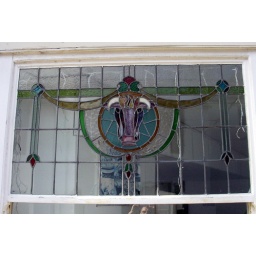
Stained glass window for a butcher's shop in Shoreham, East Sussex.